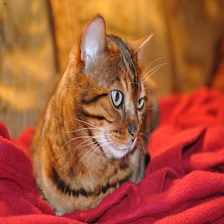
Species: cat
Breed: Bengal